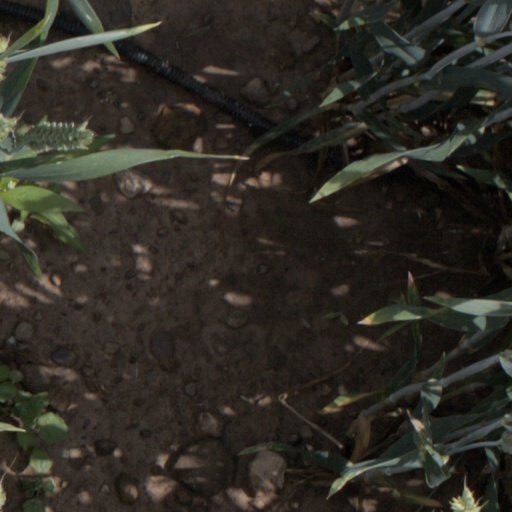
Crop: wheat